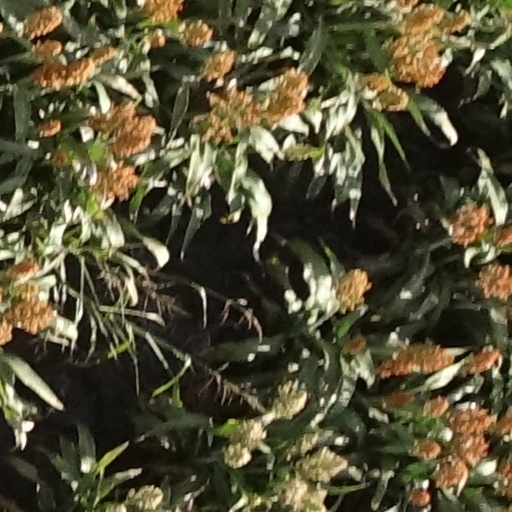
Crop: sorghum